Nicolas Psaume

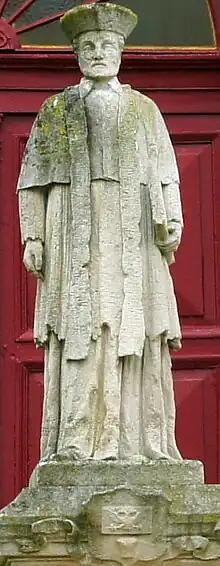
Nicolas Psaume

Nicolas Psaume (1518, in Chaumont-sur-Aire – 10 August 1575, in Verdun) was the bishop of Verdun and a prince of the Holy Roman Empire. The Prince-Bishopric of Verdun was then a French-speaking state of the Holy Roman Empire. Nicolas Psaume was originally from the Duchy of Bar.